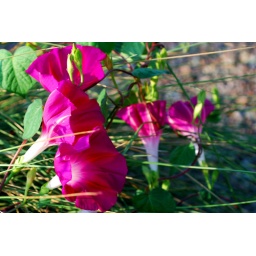
Some type of vine flower in the grass by the post office.